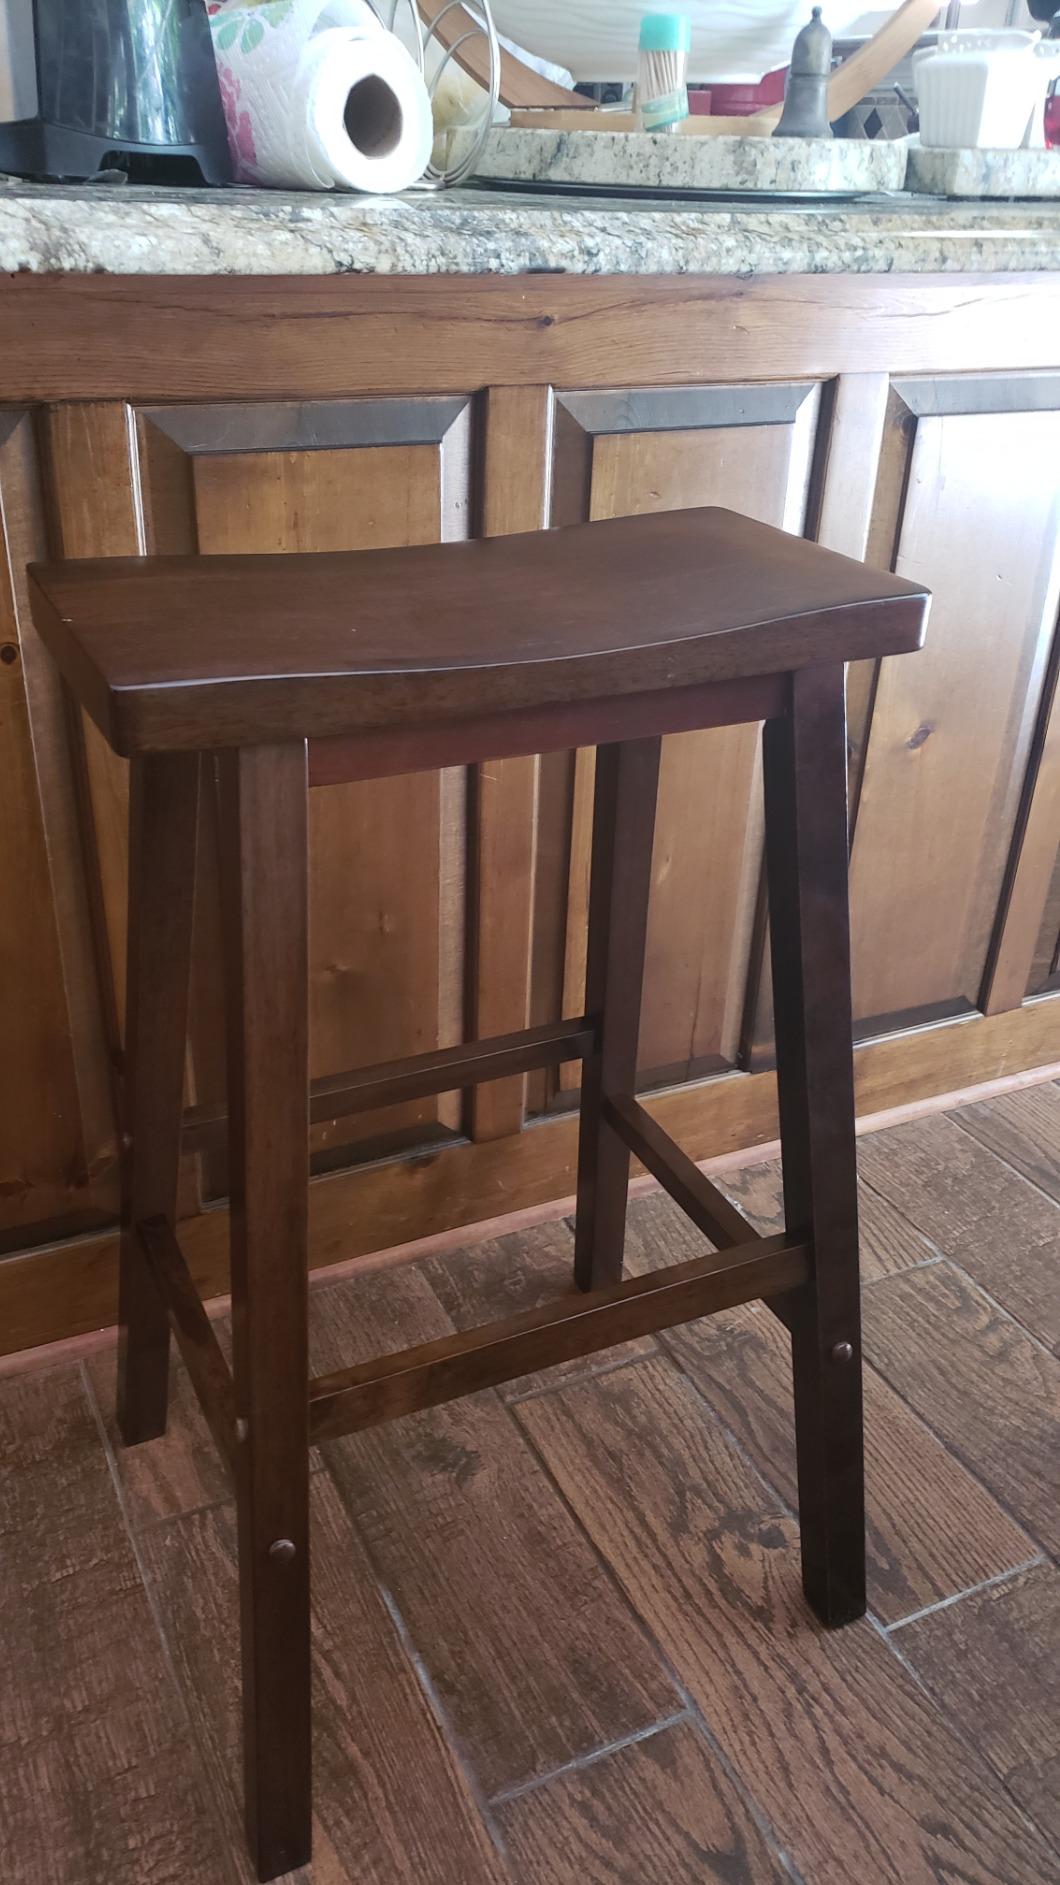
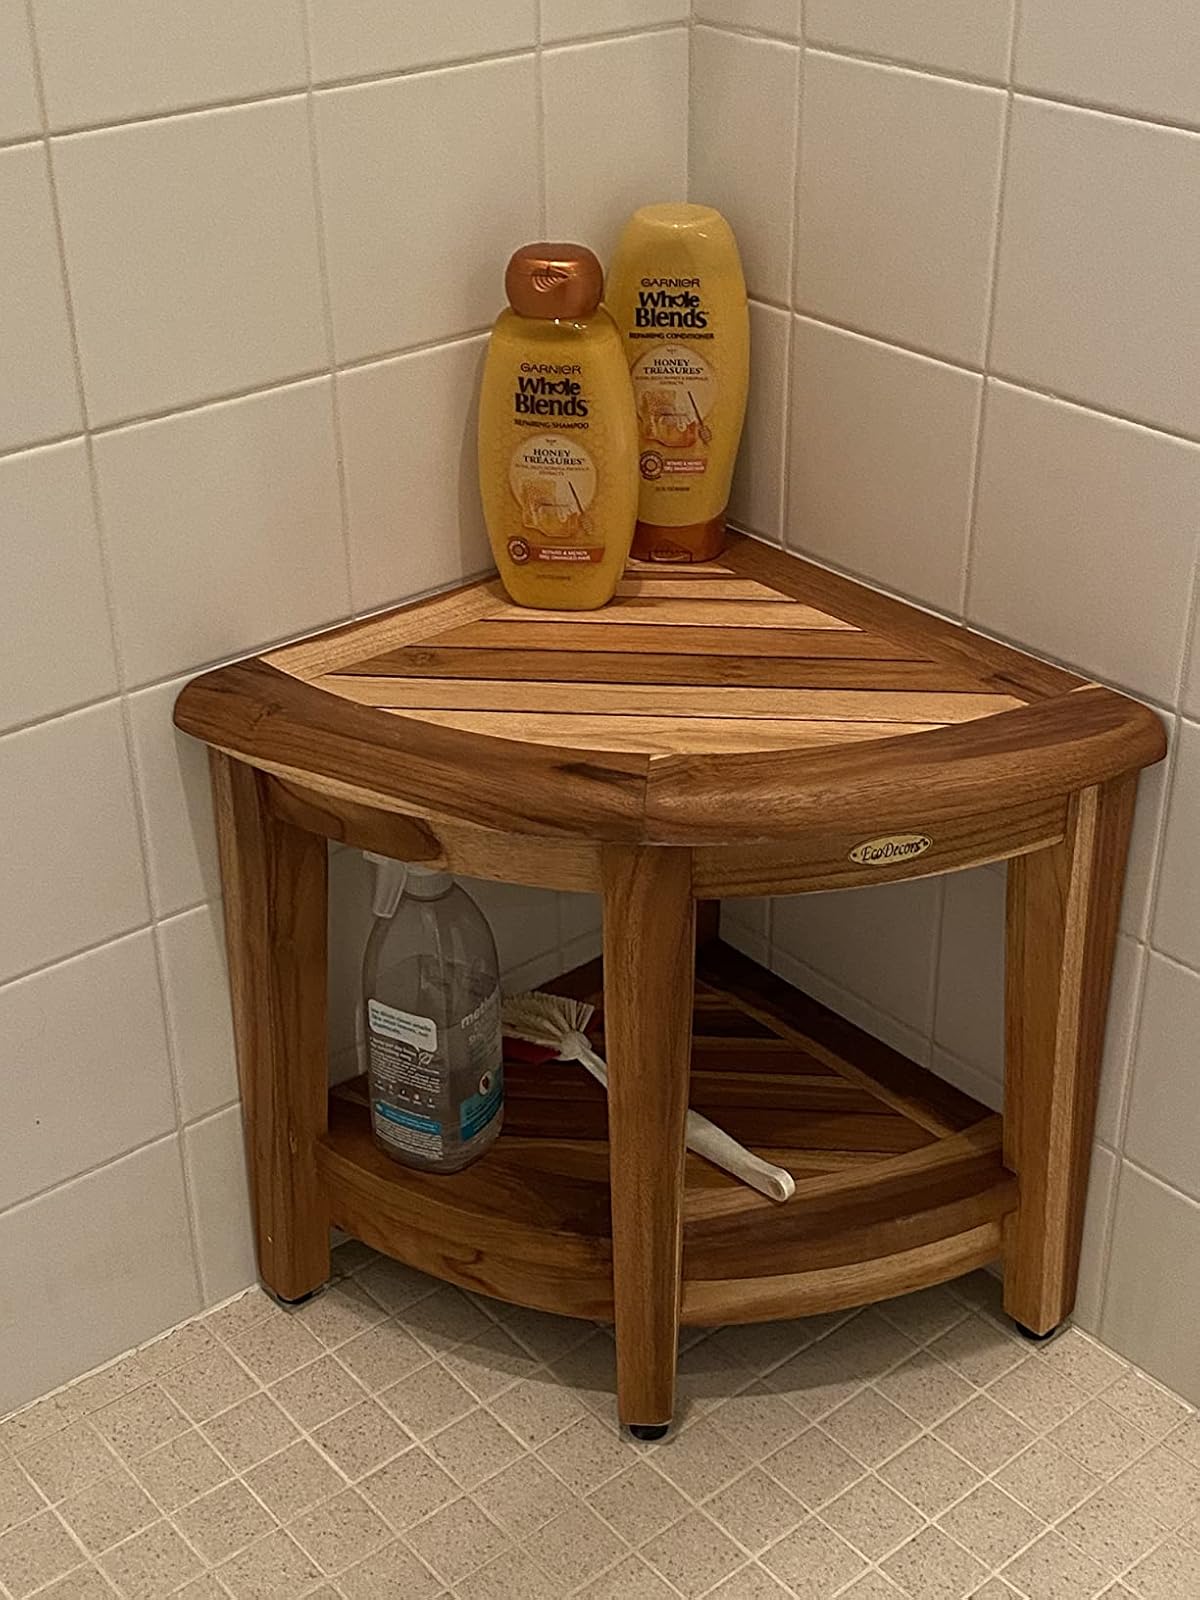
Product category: stool
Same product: no